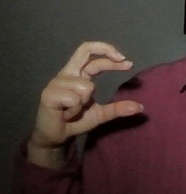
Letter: thal